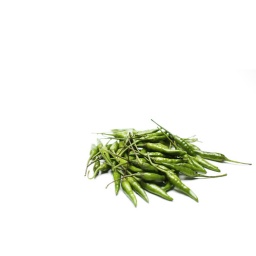
Pile of green birds eye chillies against a white background